SCORE (software)

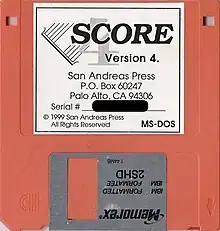
SCORE version 4 was installed from a single 3.5" floppy disk, earlier versions shipped on up to four discs

Version 4.0 (known as SCOR4) was released in May 1998, and included automatic lute and guitar tablature systems, MIDI playback, group editing of items, a conditional editor, various user interface improvements relating to file access, and further mouse support. Many changes were introduced to make the program more accessible to new users, often making the program more cumbersome for existing professional users in the process - which is one of the reasons version 3 is still so highly regarded.